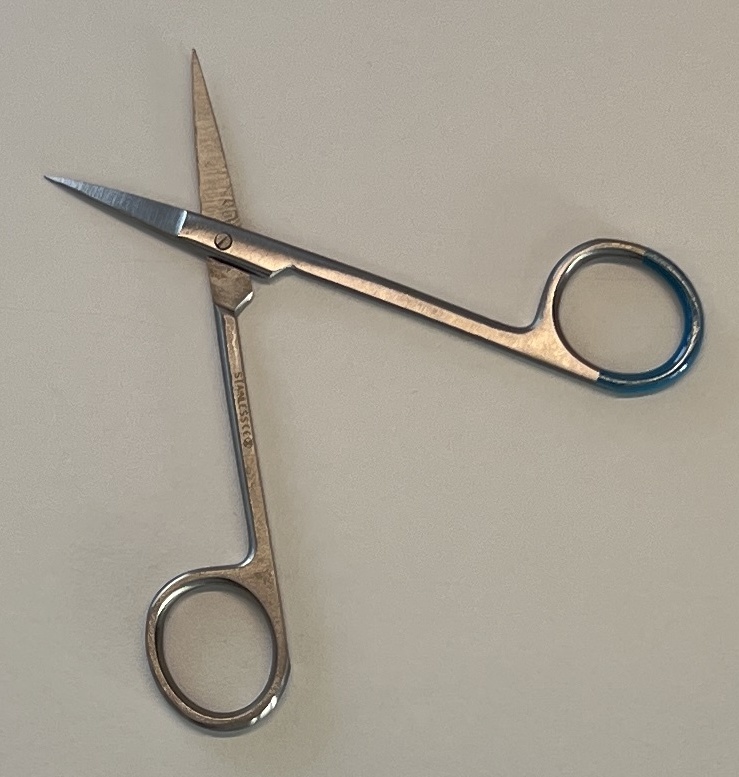
Hinged instrument state: open